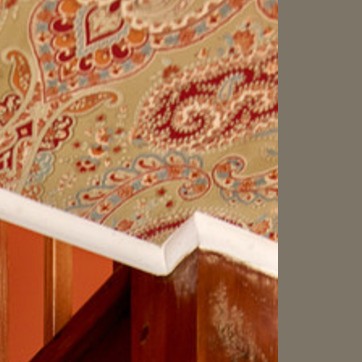
Material: wallpaper